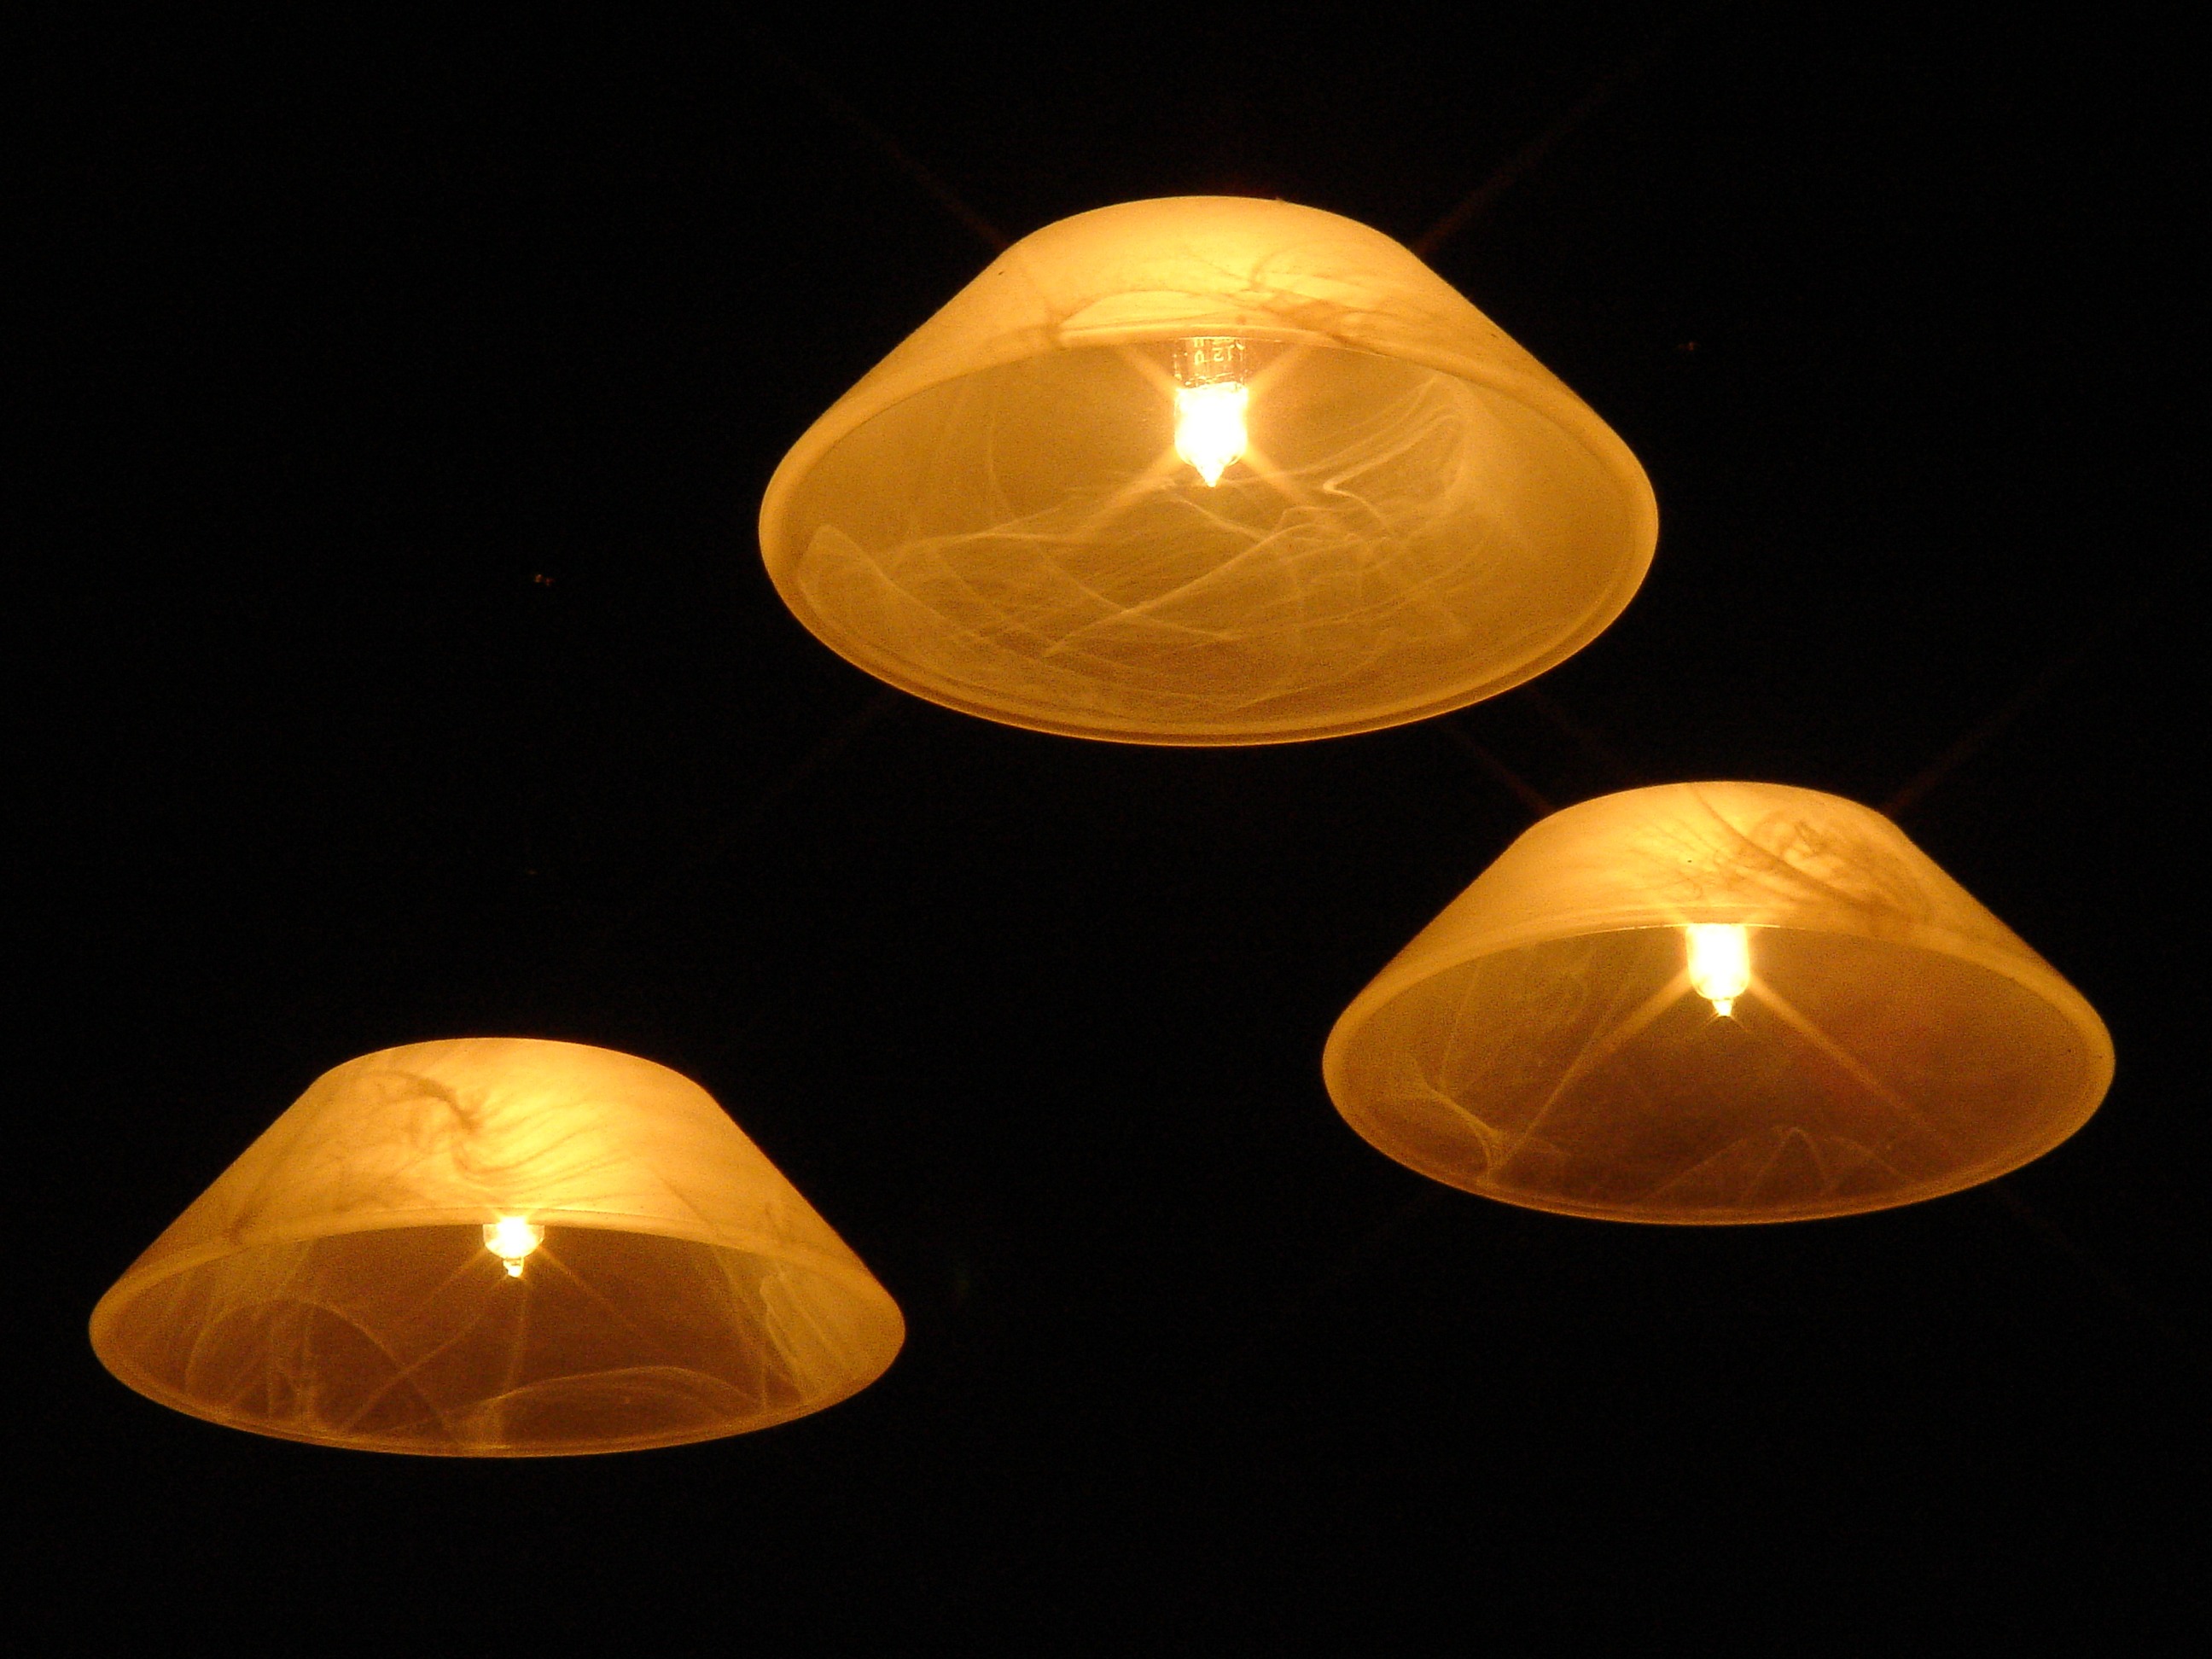
light, lamp, yellow, lighting, light fixture, sphere, hell, incandescent light bulb